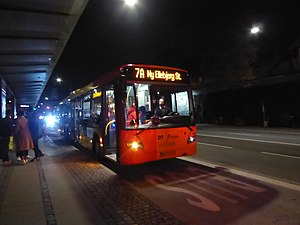
Linje 7A / Historie
Den allerførste linje 7A ved Hovedbanegården.
Linje 7A er en buslinje i København, der kører mellem Rødovrehallen og Ny Ellebjerg st. Linjen af en del af Movias A-busnet og er udliciteret til Arriva, der driver linjen fra sit garageanlæg i Ejby. Linjen betjener blandt andet Rødovre, Valby, Vesterbro, Sydhavnen og Kongens Enghave. Der er kørsel døgnet rundt og fri ind- og udstigning af alle døre.